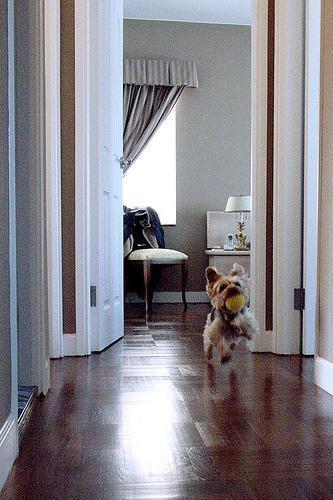
Yorkshire_terrier